Ambrosius Francken I

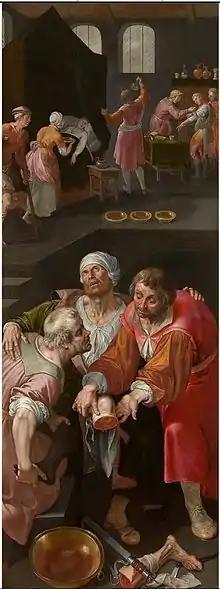
"The Charity of Saints Cosmas and Damian"

Ambrosius Francken I is known for religious works and historical allegories. He made large altarpieces for churches in Antwerp that replaced the many artworks that had disappeared during the iconoclastic fervour of the "Beeldenstorm" a few decades before. His compositions depicting muscular figures based on classical prototypes exercised an important influence on contemporary artists.